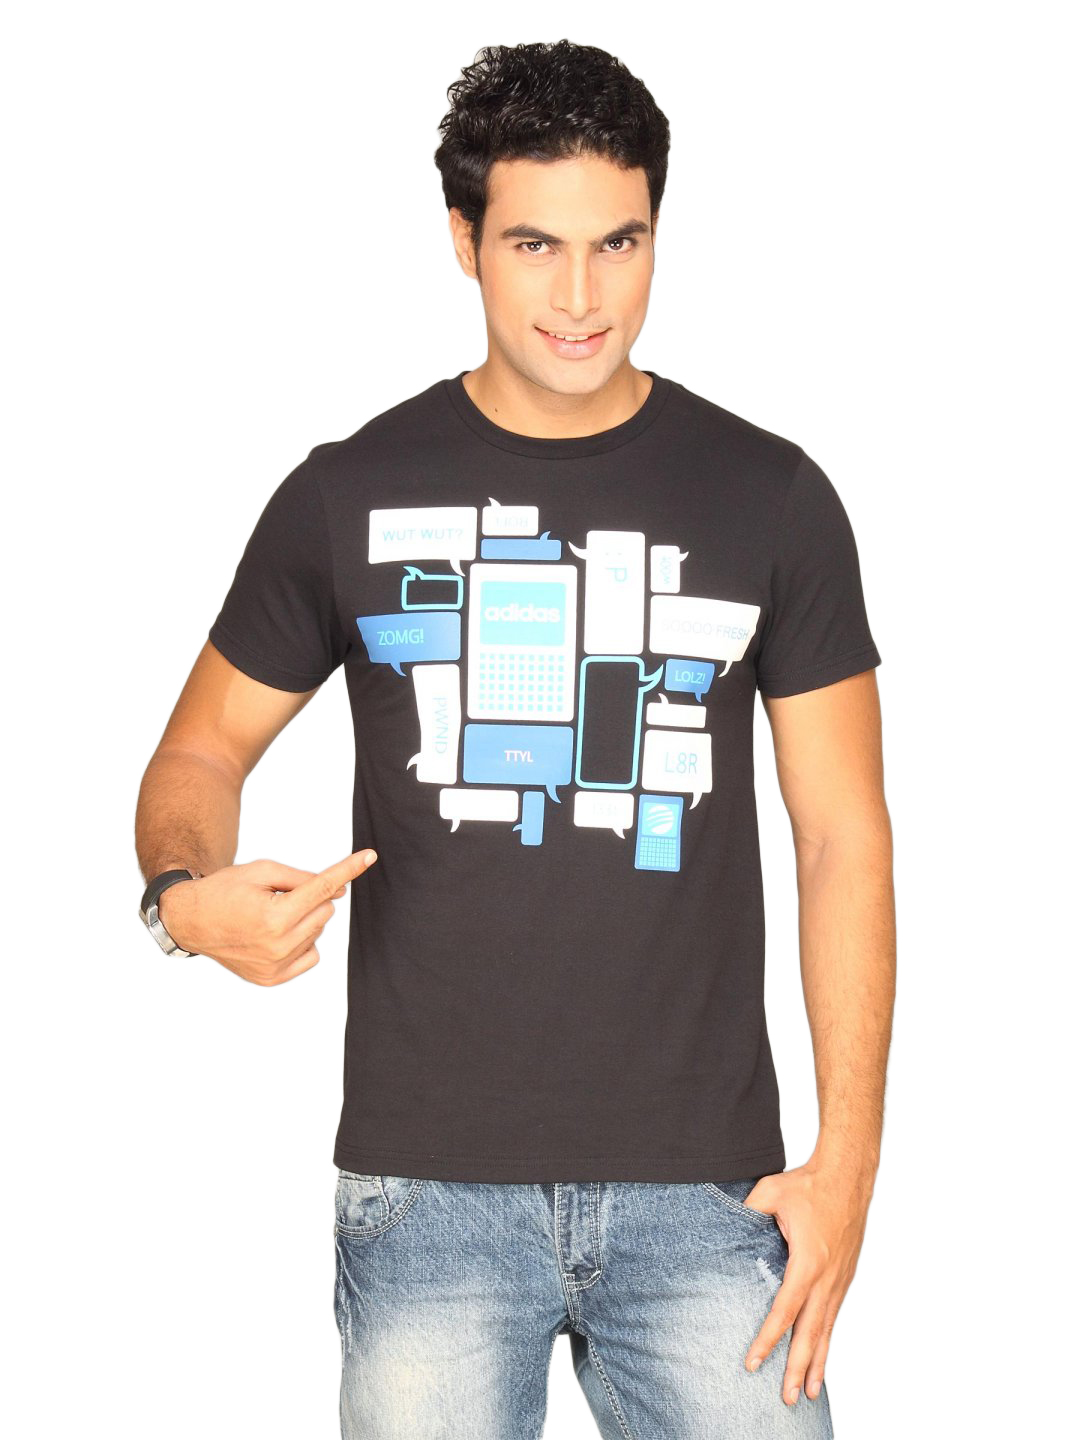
ADIDAS Men's Chat Black T-shirt
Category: Apparel / Topwear / Tshirts
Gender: Men
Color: Black
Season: Summer 2011
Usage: Casual